Tom Holland

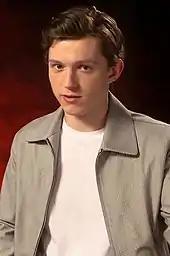
Tom Holland is looking directly towards the camera

In 2016, Holland co-starred with Joel Kinnaman and Percy Hynes White in the psychological thriller "Edge of Winter". It was the first film he did without his parents' knowledge. Frank Scheck of "The Hollywood Reporter" found Holland and White "excellent", describing their terrified reaction as "more emotionally wrenching than the tired thriller genre conventions to which the film ultimately succumbs". At the 70th British Academy Film Awards in 2017, Holland won the Rising Star Award. Holland's first work that year was alongside Charlie Hunnam in James Gray's drama "The Lost City of Z", which was released to positive reviews. On his last day of filming, he broke his nose after a failed backflip attempt. Holland played the son of Percy Fawcett (Hunnam), an explorer who makes several attempts to find a supposed lost ancient city in the Amazon rainforest. Neil Soans of "The Times of India" praised Holland for making the film emotional towards the end and Rex Reed of "The New York Observer" found him "remarkably strong and self-assured". Later in 2017, Holland played Samuel Insull in Alfonso Gomez-Rejon's "The Current War", which received negative reviews and was a box-office failure. Clarisse Loughrey of "The Independent" found Holland's role insubstantial.